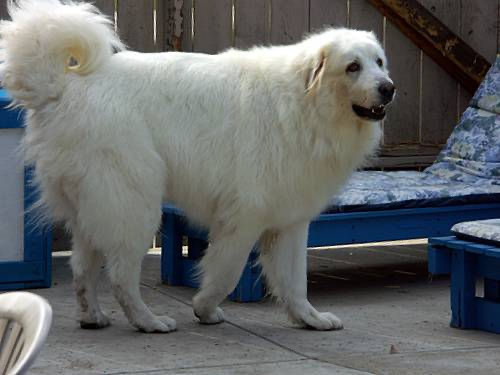
Animal: dog
Breed: great pyrenees